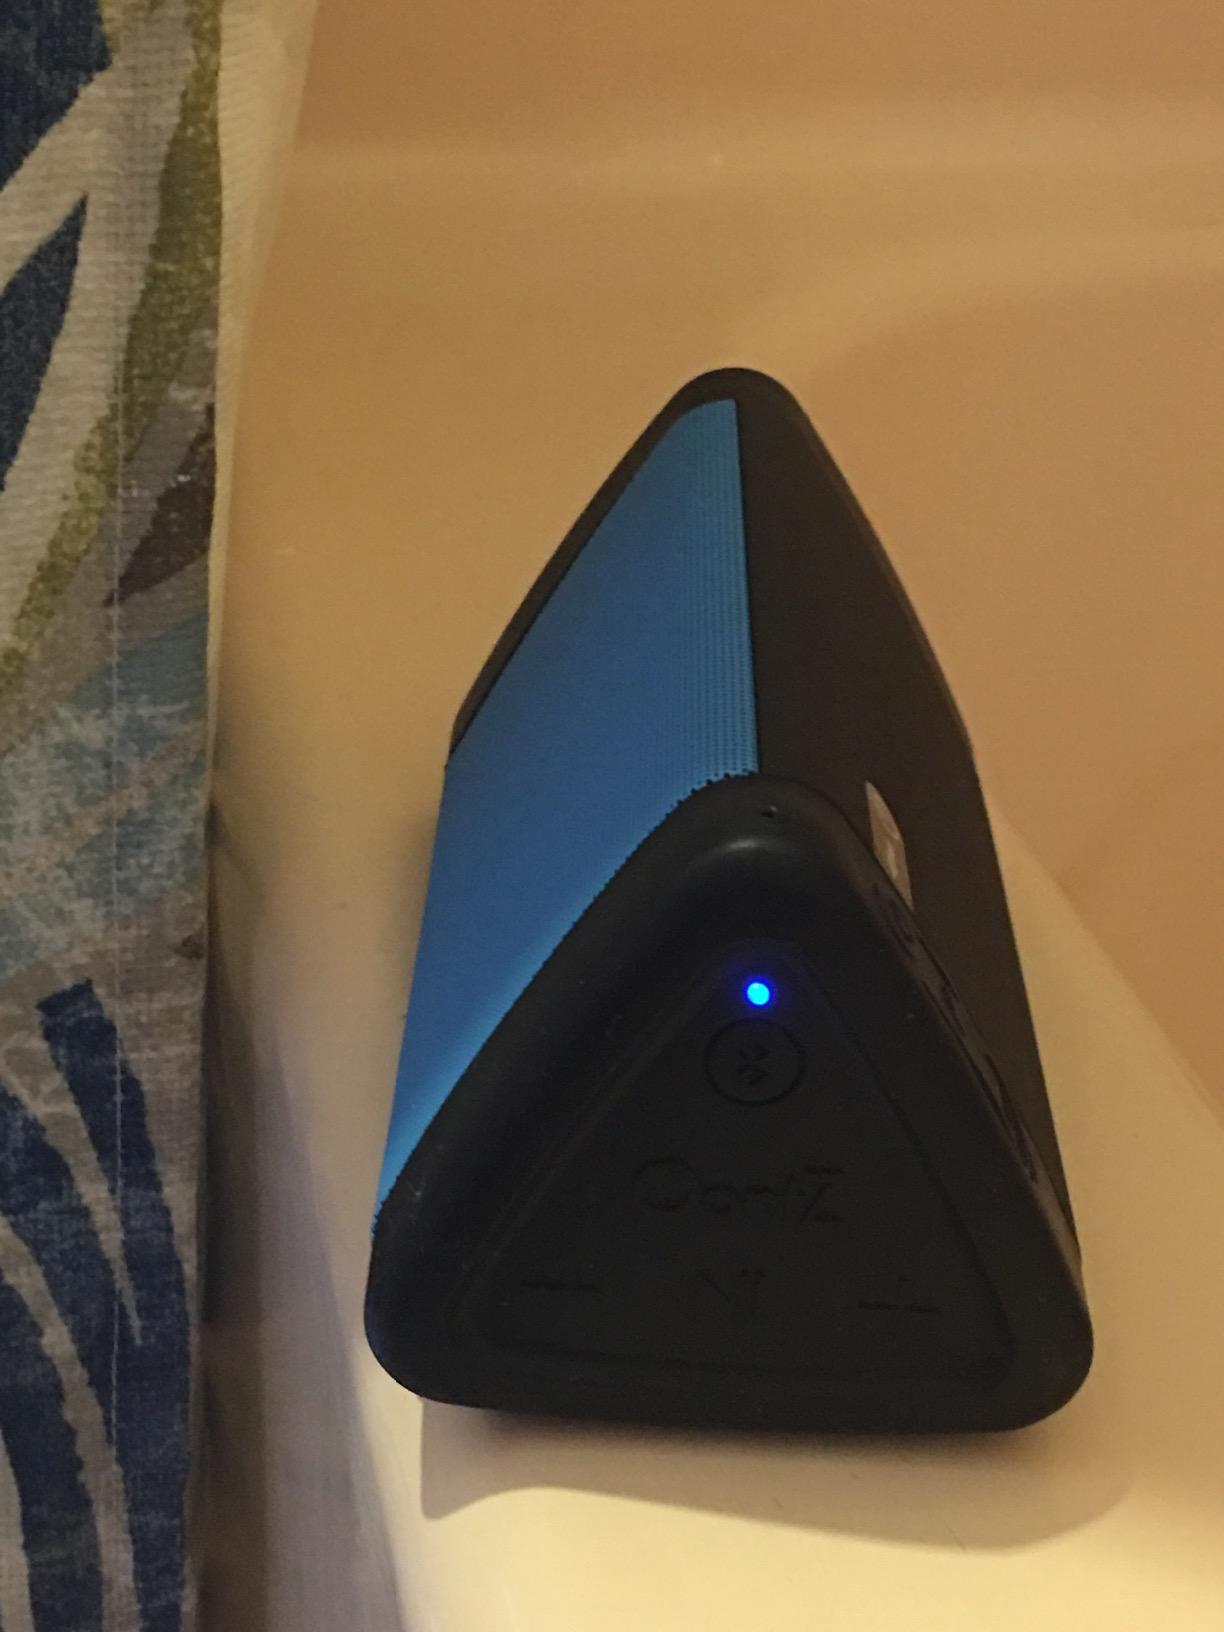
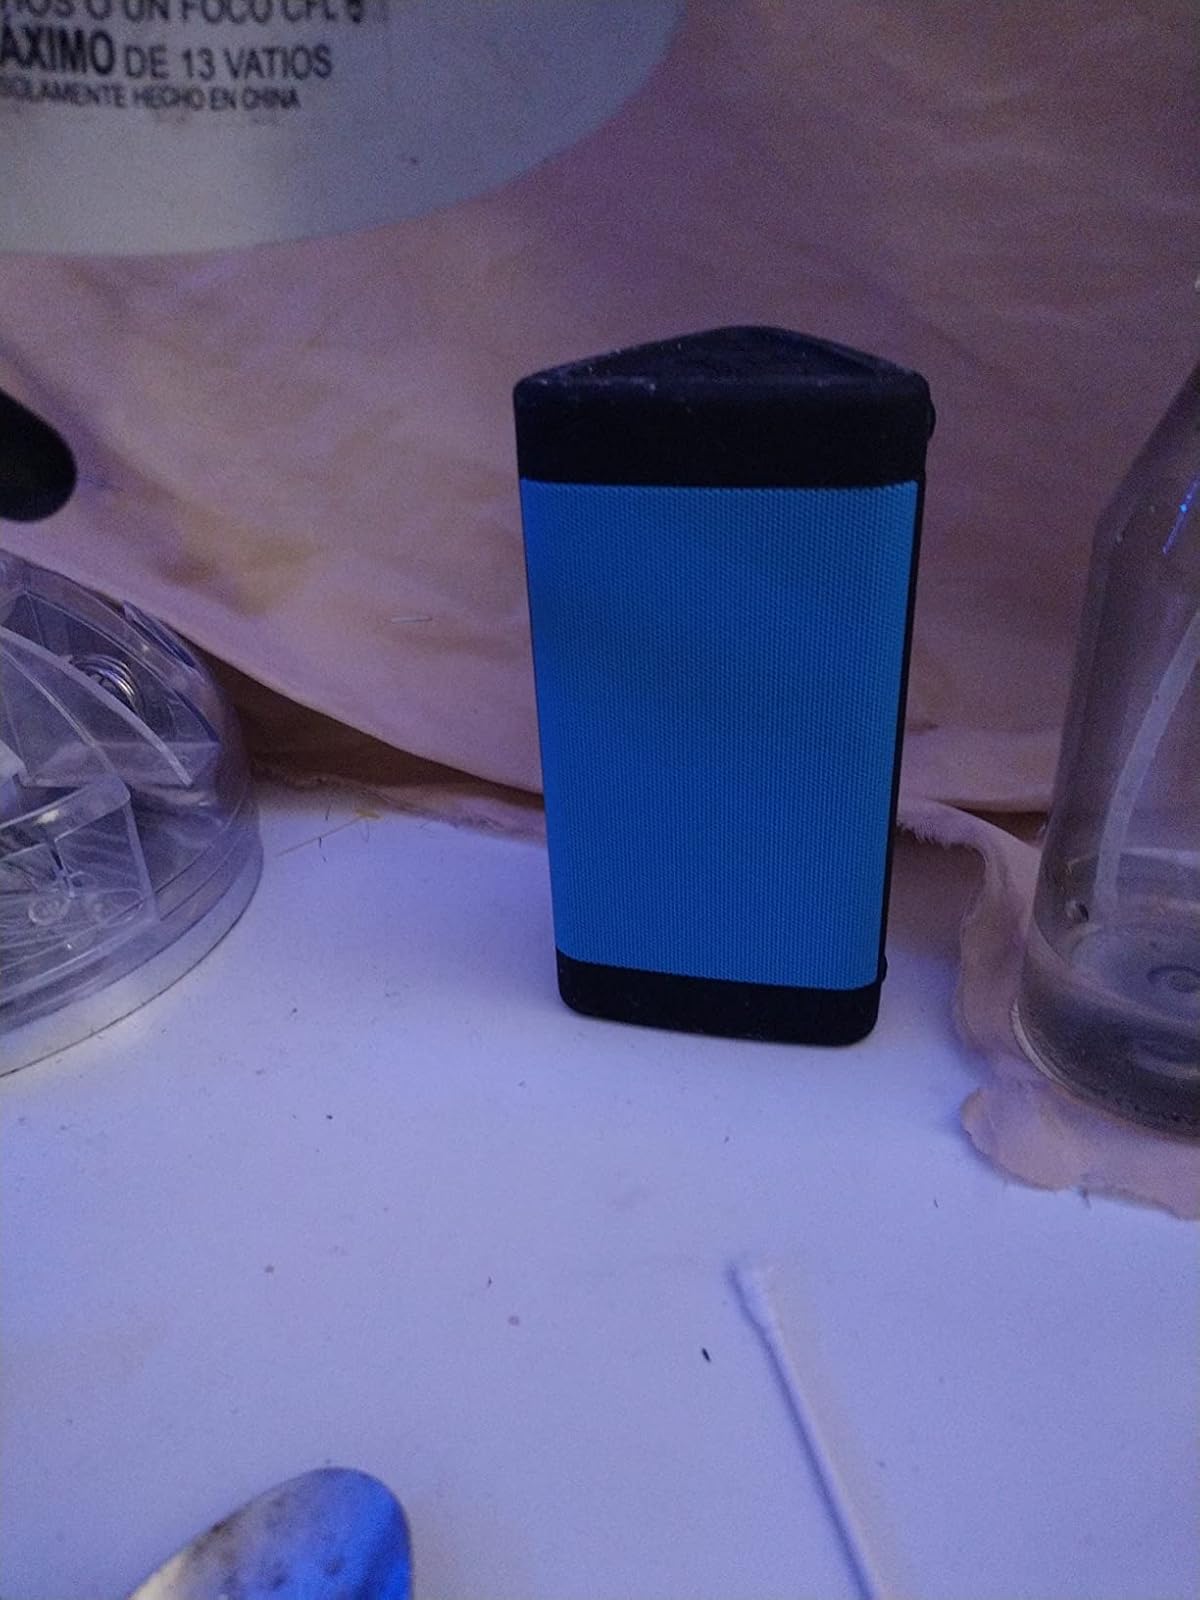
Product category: speaker
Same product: yes